Amantea Castle

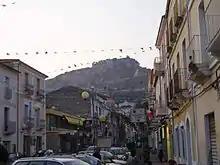
Glimpse of the castle from Corso Vittorio Emanuele.

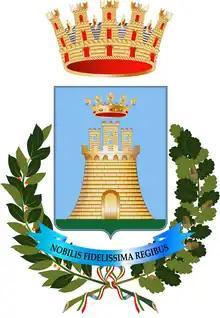
City coat of arms: the stylization of the castle, with the motto "Nobilis Fidelissima Regibus".

The Normans conquered Amantea in 1060-1061, driving out the Byzantines once and for all. In 1094 the diocese of Amantea was aggregated with that of Tropea, as part of the Latinization of cults in southern Italy desired by the papacy and the Norman rulers. During Norman rule Amantea decayed, replaced as an important center of control of the territory by nearby Aiello Calabro.